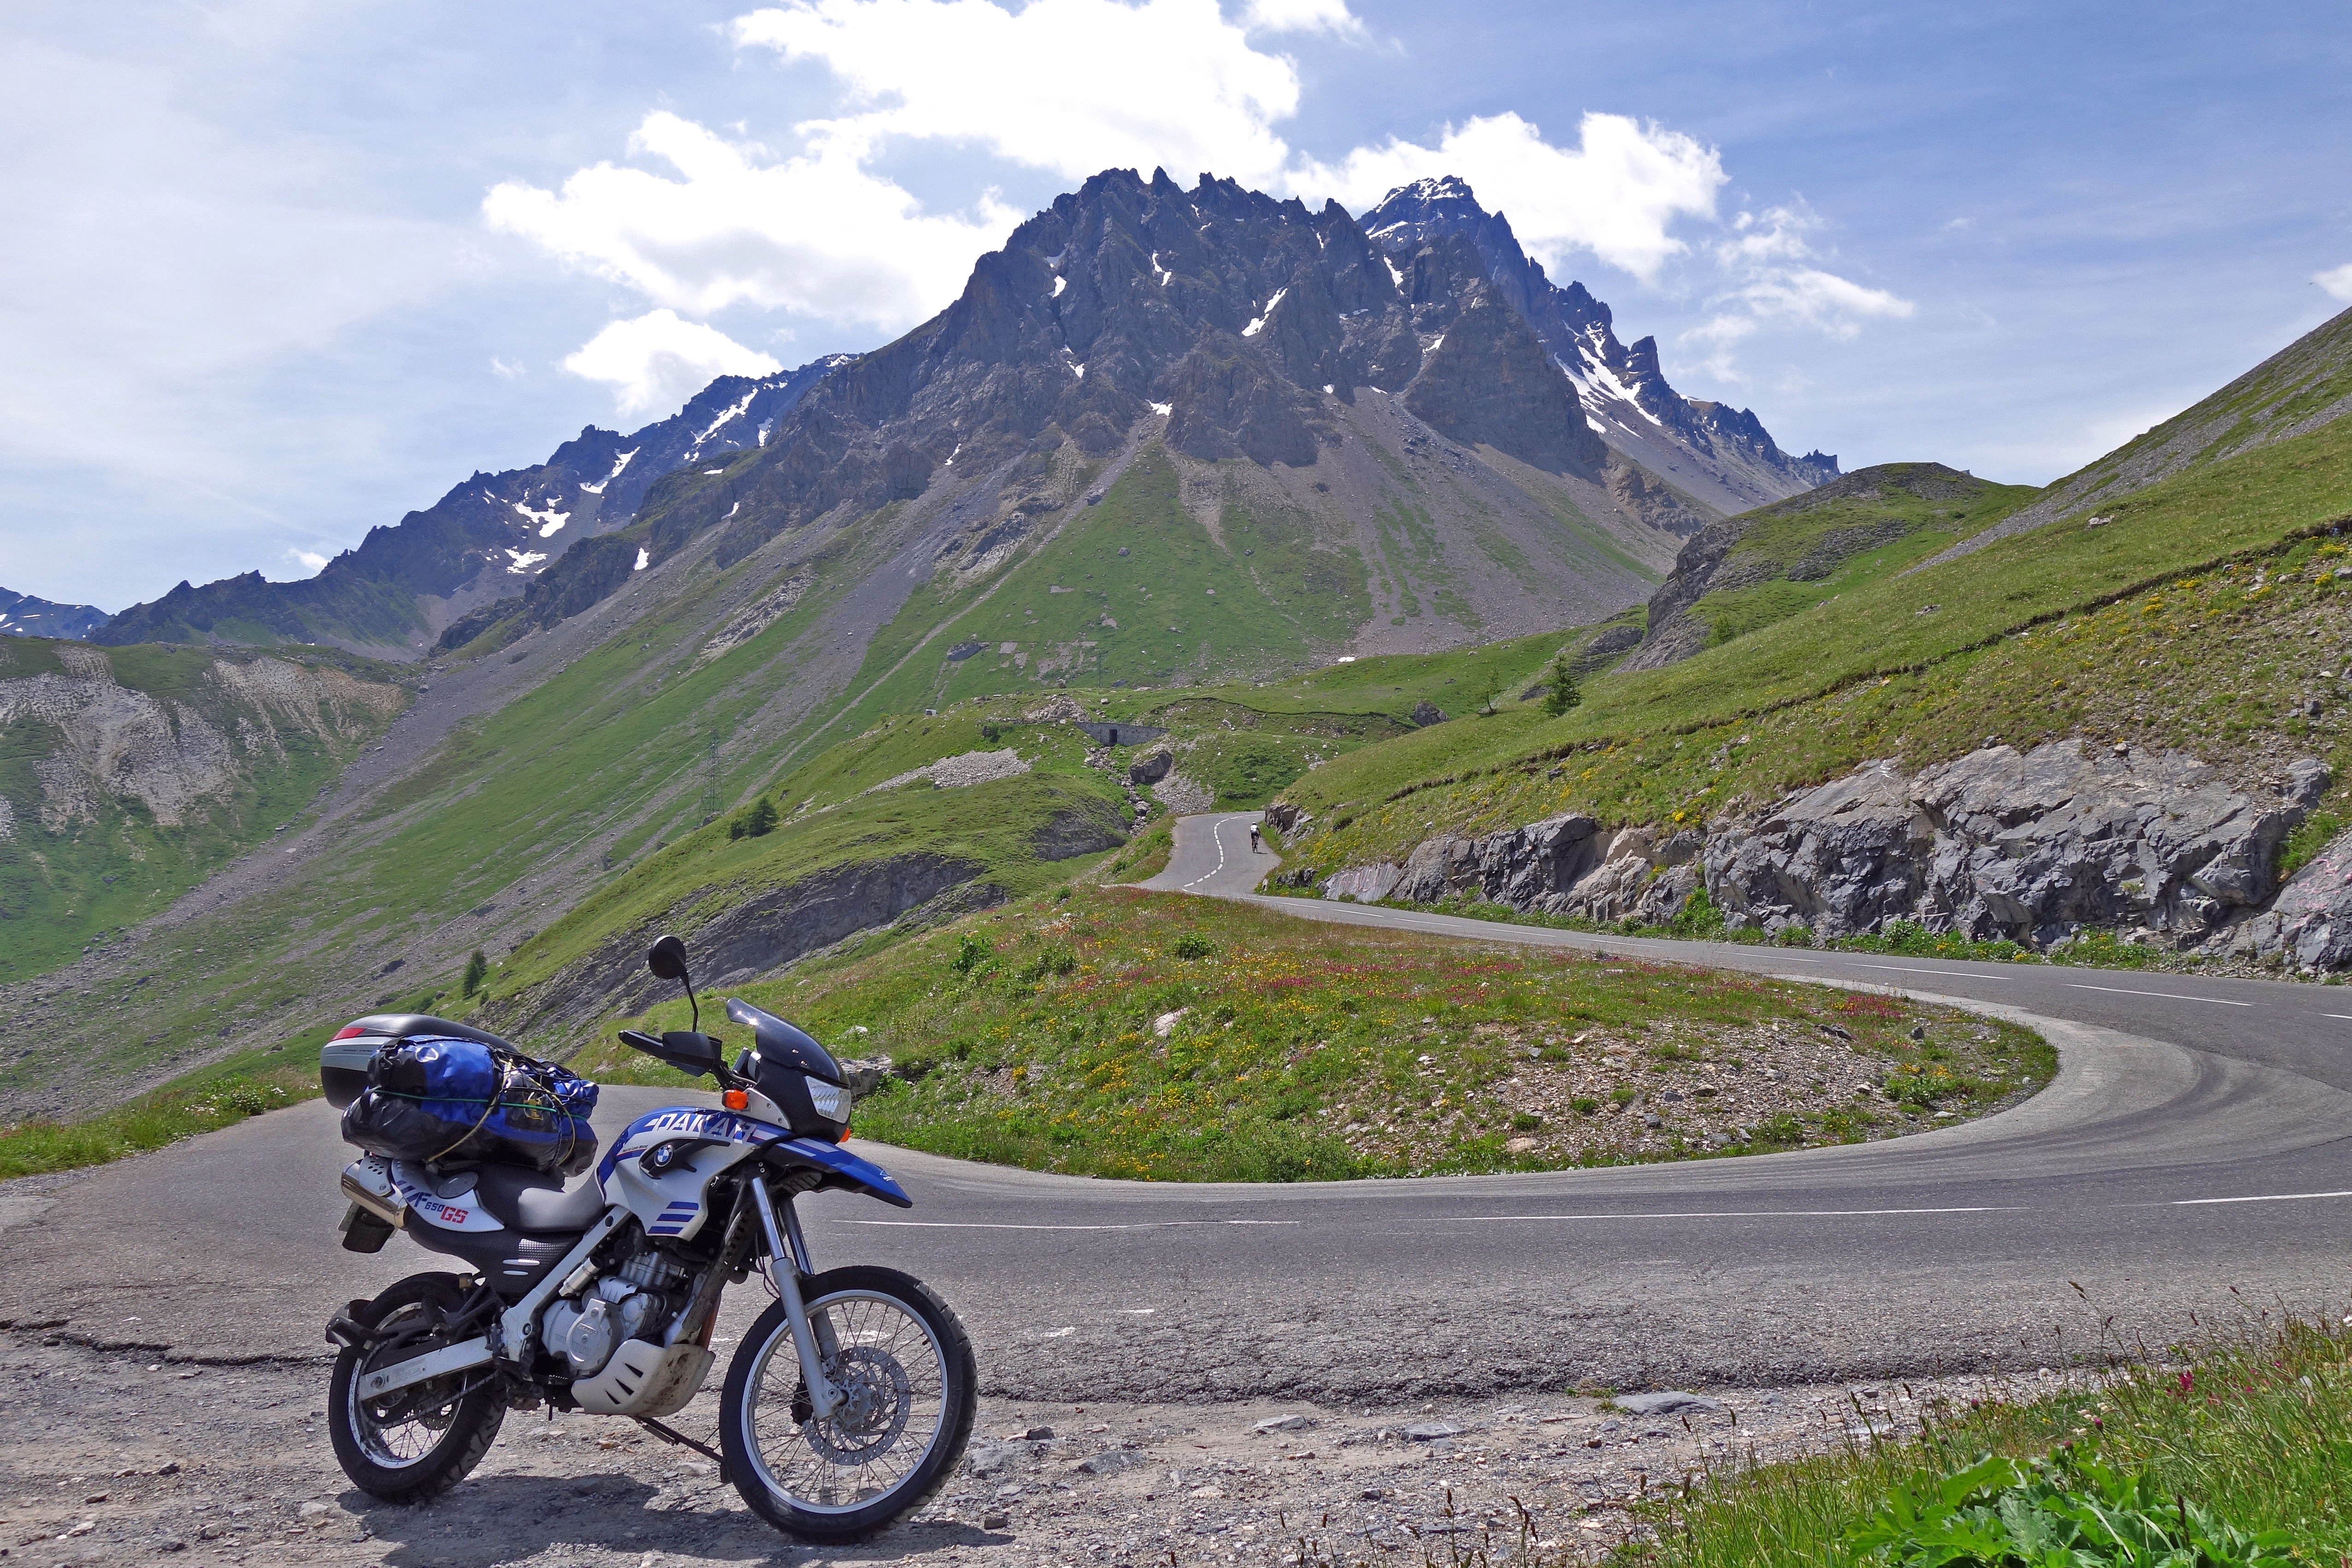
mountain, bicycle, mountain range, vehicle, extreme sport, ridge, mountain bike, cycling, sports, alps, plateau, freeride, mountain biking, mountain pass, mountainous landforms, cycle sport